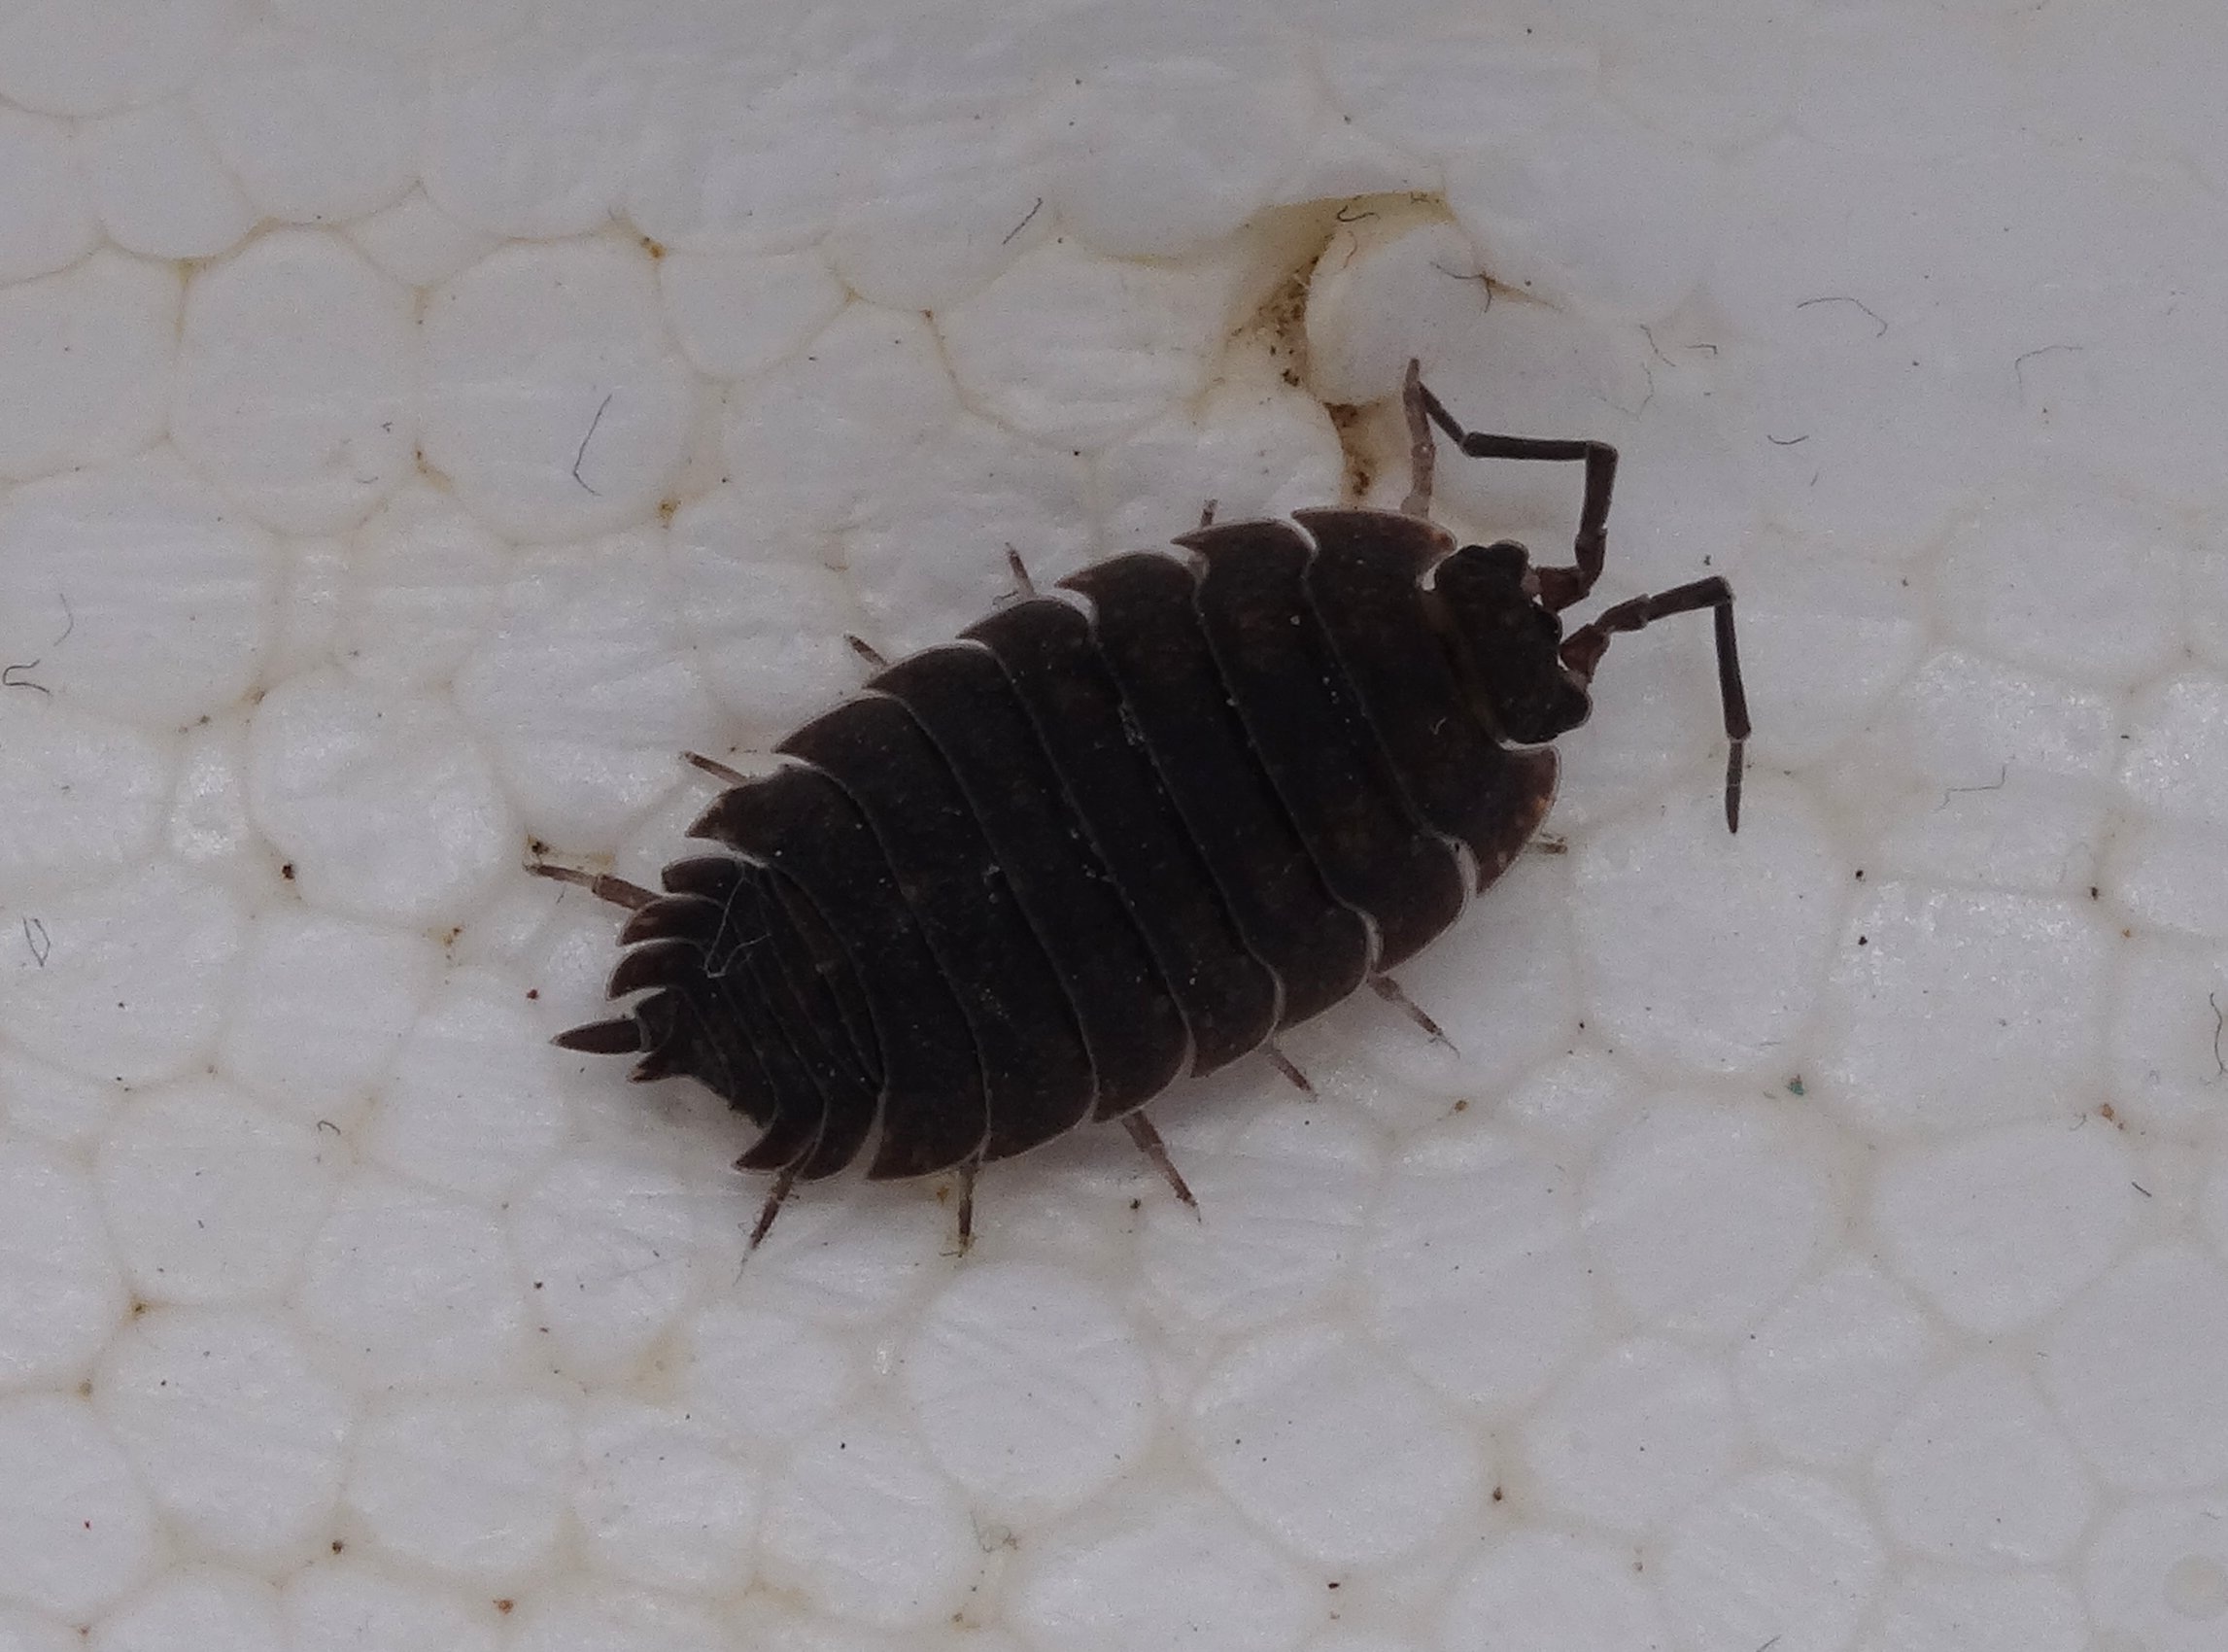
insect, fauna, invertebrate, larva, arthropod, porcellio scaber, assel, terrestrial isopod, knapsack cancer